Battle of Dallas

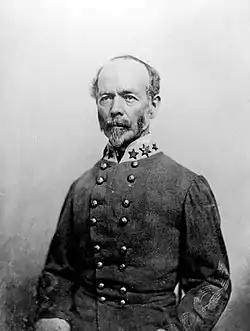
Joseph Johnston

Between May 23 and June 6, Sherman's Union forces sustained 4,500 casualties while Johnston's Confederate army lost 3,000 casualties. During the month of May, Sherman's troops suffered 12,000 casualties out of 100,000 while Johnston's losses numbered 9,000 out of a total of 65,000–75,000. Sherman's losses were soon replaced by the addition of Blair's XVII Corps and other units, but Johnston's army had only the Georgia militia to rely on for reinforcements. Unfortunately for Johnston, by the beginning of June, Sherman's army grew stronger relative to the Confederate army despite heavier losses. In the fighting around New Hope Church and Dallas, Johnston held up Sherman's advance for two weeks by effectively countering his opponent's maneuvers. However, in May, Sherman's forces advanced into Georgia and forced the Confederates to give up a number of excellent defensive positions. The bitter fighting and harsh conditions also taxed the soldiers' physical and mental health. Hundreds of men from both armies were sent to the rear sick or exhausted while others deserted. Marauders from both armies stole from the local inhabitants. Cox claimed that both Union and Confederate armies sustained 9,000 casualties in the month of May. In the battles of New Hope Church and Dallas, Gaston Bodart stated that the Union army numbered 80,000 and the Confederate army 40,000, and that Union casualties were 2,400 and Confederate casualties were 3,000.